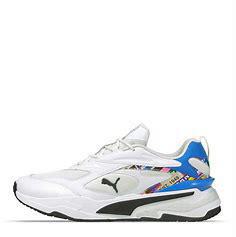
Brand: Puma
Model: Rs Fast